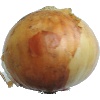
Label: white_onion